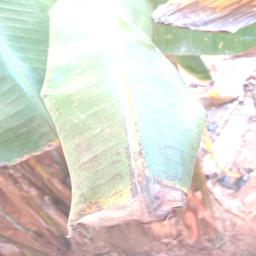
Label: MALBHOG LEAF